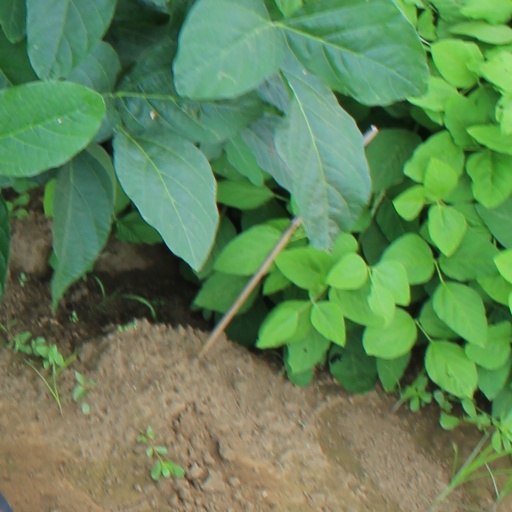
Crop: soybean